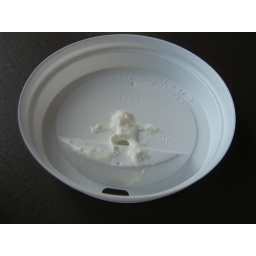
small man sitting in a starbucks lid